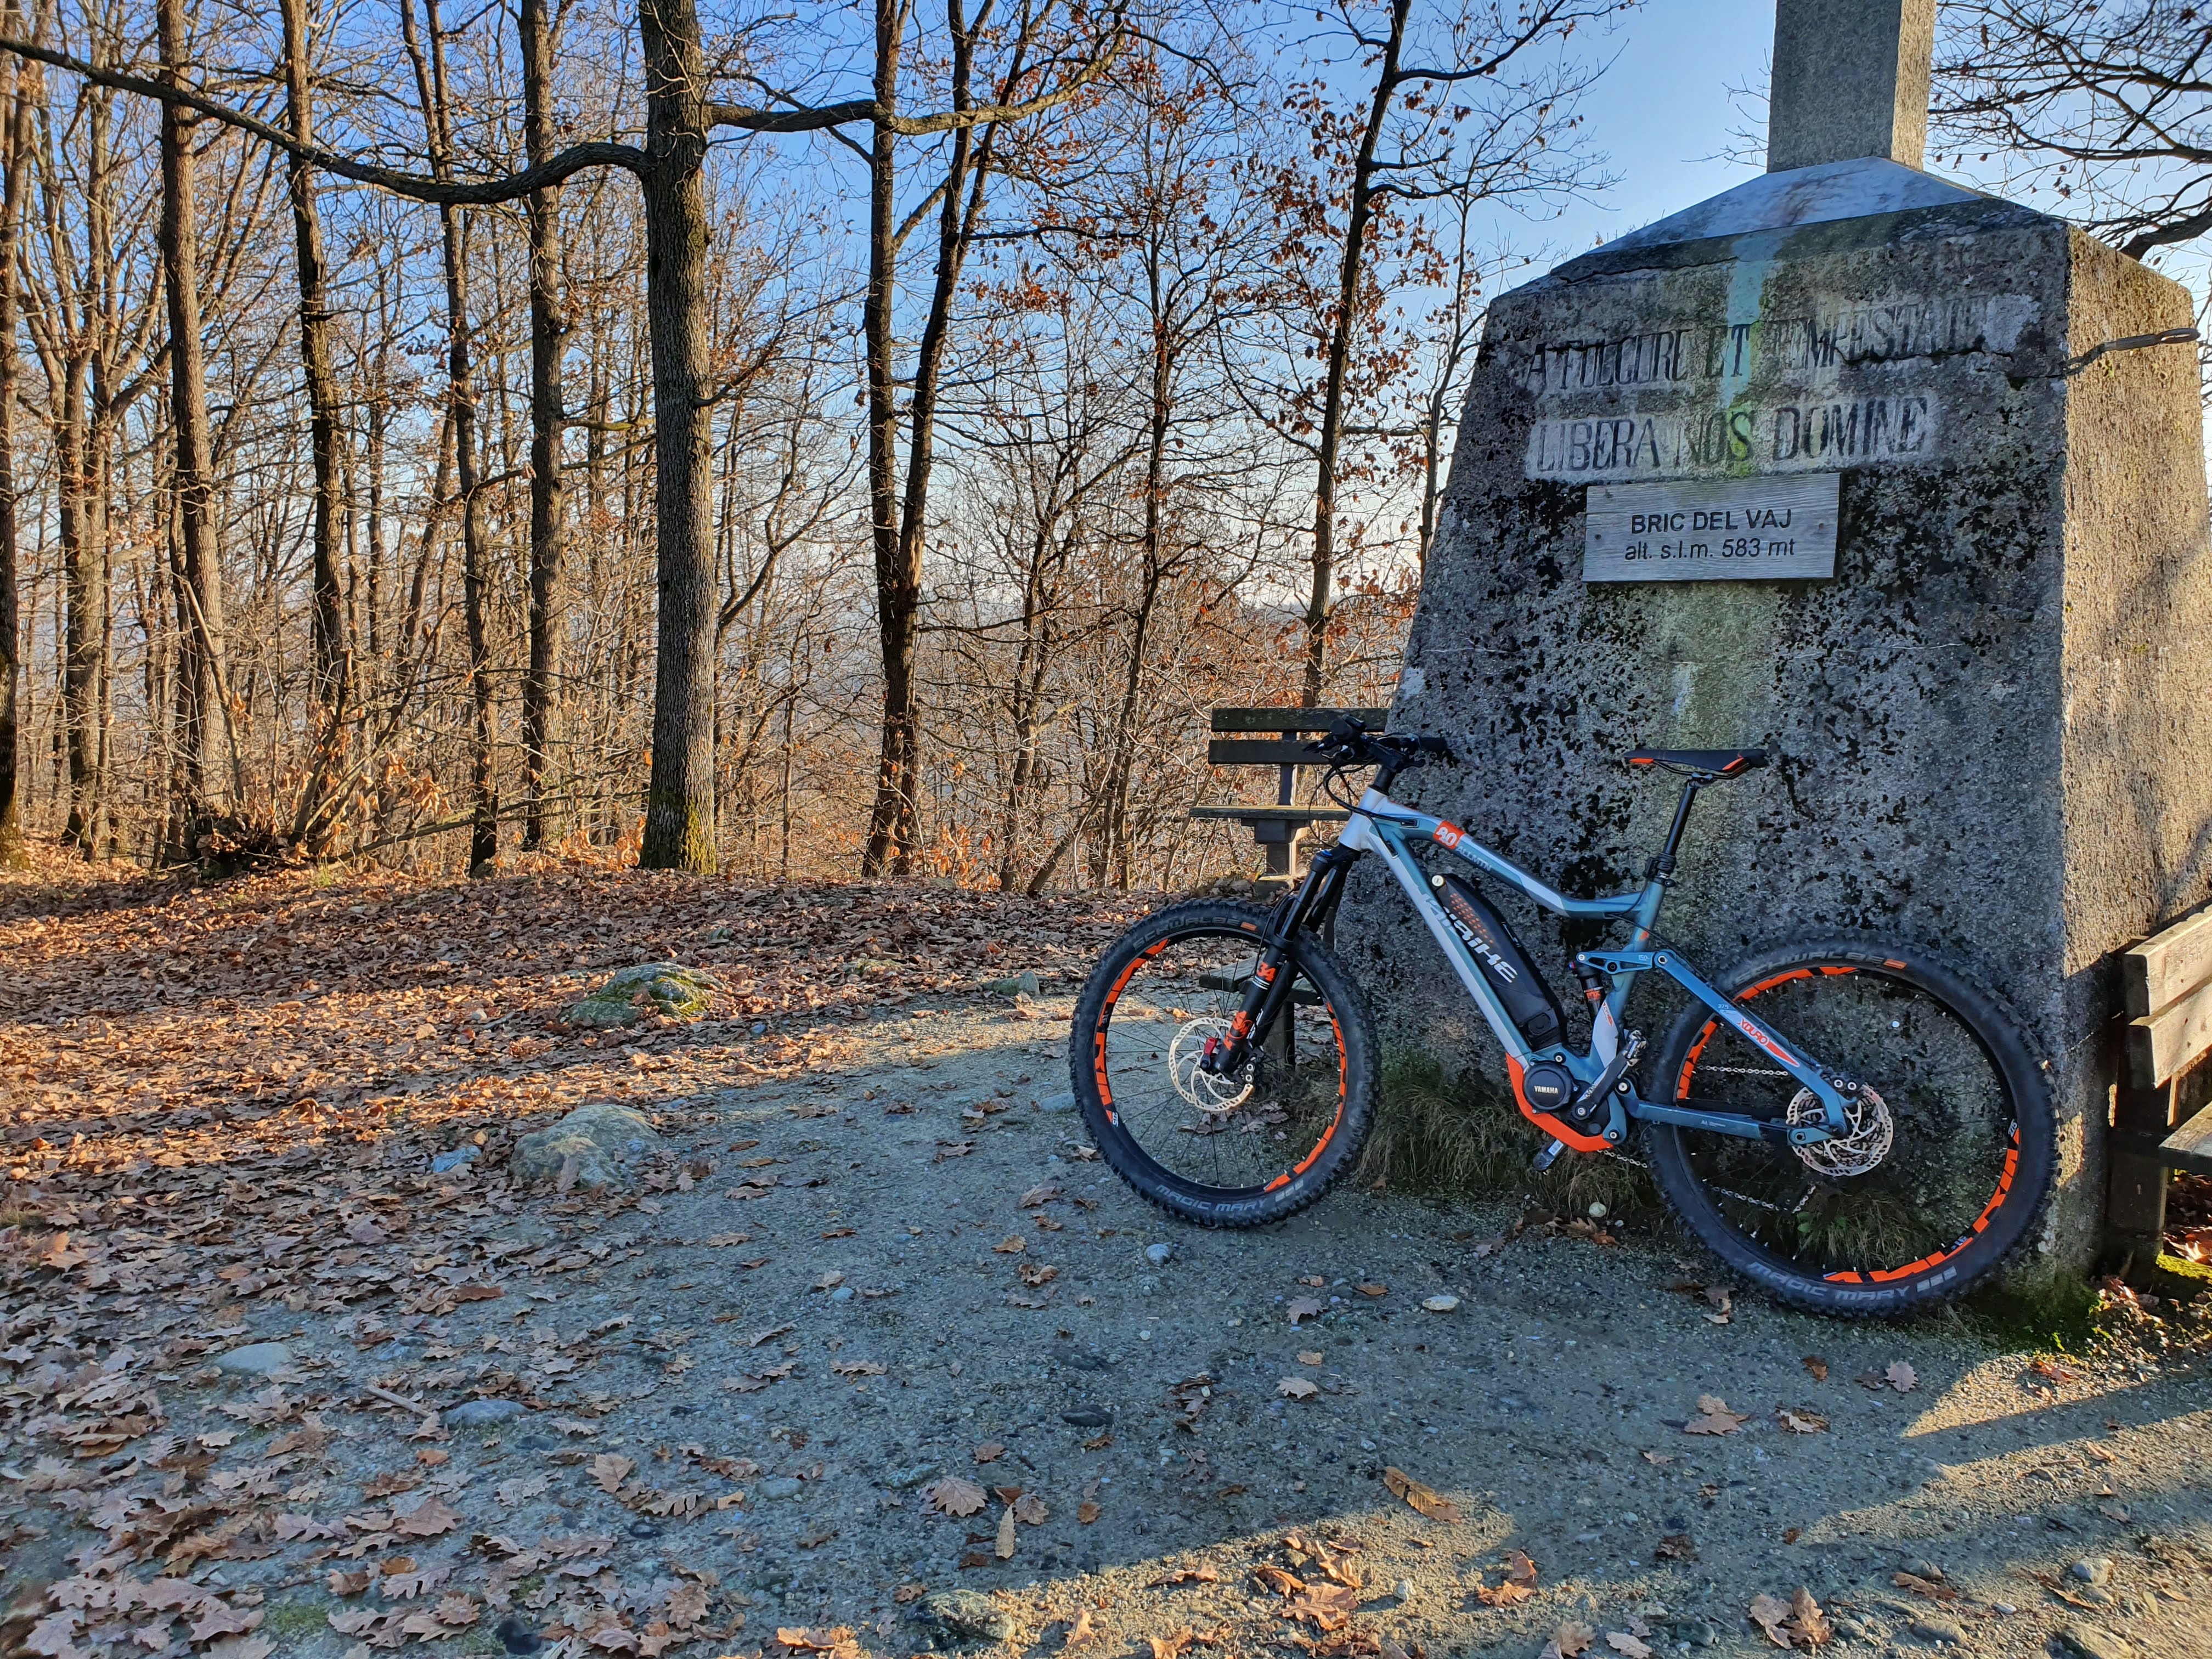
natural, bicycle wheel, bicycle, tree, vehicle, mountain bike, bicycle tire, sky, cycling, wheel, spoke, leaf, woody plant, tire, cycle sport, sports equipment, soil, bicycle fork, recreation, autumn, forest, winter, road bicycle, architecture, woodland, bicycle part, trail, bicycle frame, state park, cobblestone, freeride, hybrid bicycle